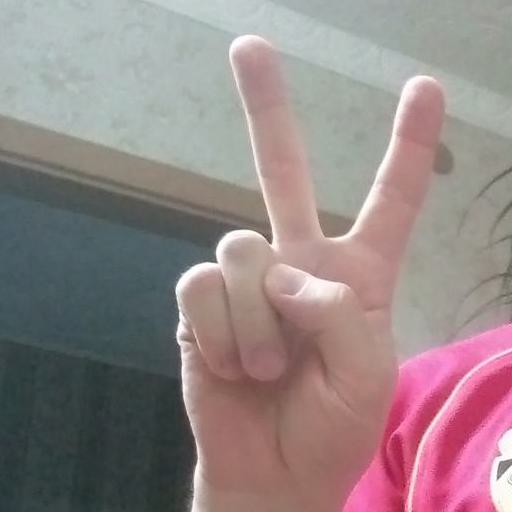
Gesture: peace